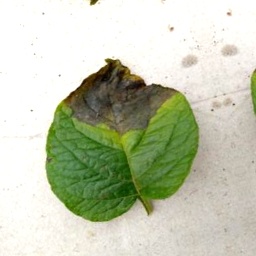
Etiqueta: Late Blight